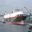
Label: ship